Rizwan Ahmed (civil servant)

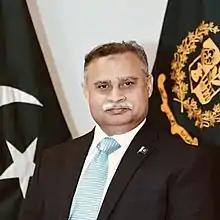

Rizwan Ahmed is a former grade 22 officer of the Pakistan Administrative Service who held top government offices of Maritime Secretary of Pakistan, Chairman Trading Corporation of Pakistan (TCP) and Chairman Pakistan National Shipping Corporation (PNSC). He did his two-year Masters in Public Administration from Harvard University and holds the rare distinction of having served as the chief executive of four state-owned organisations under the Government of Pakistan, the most by any individual in history at the federal level. Rizwan is currently a Member of Sindh Public Service Commission for a four-year term.